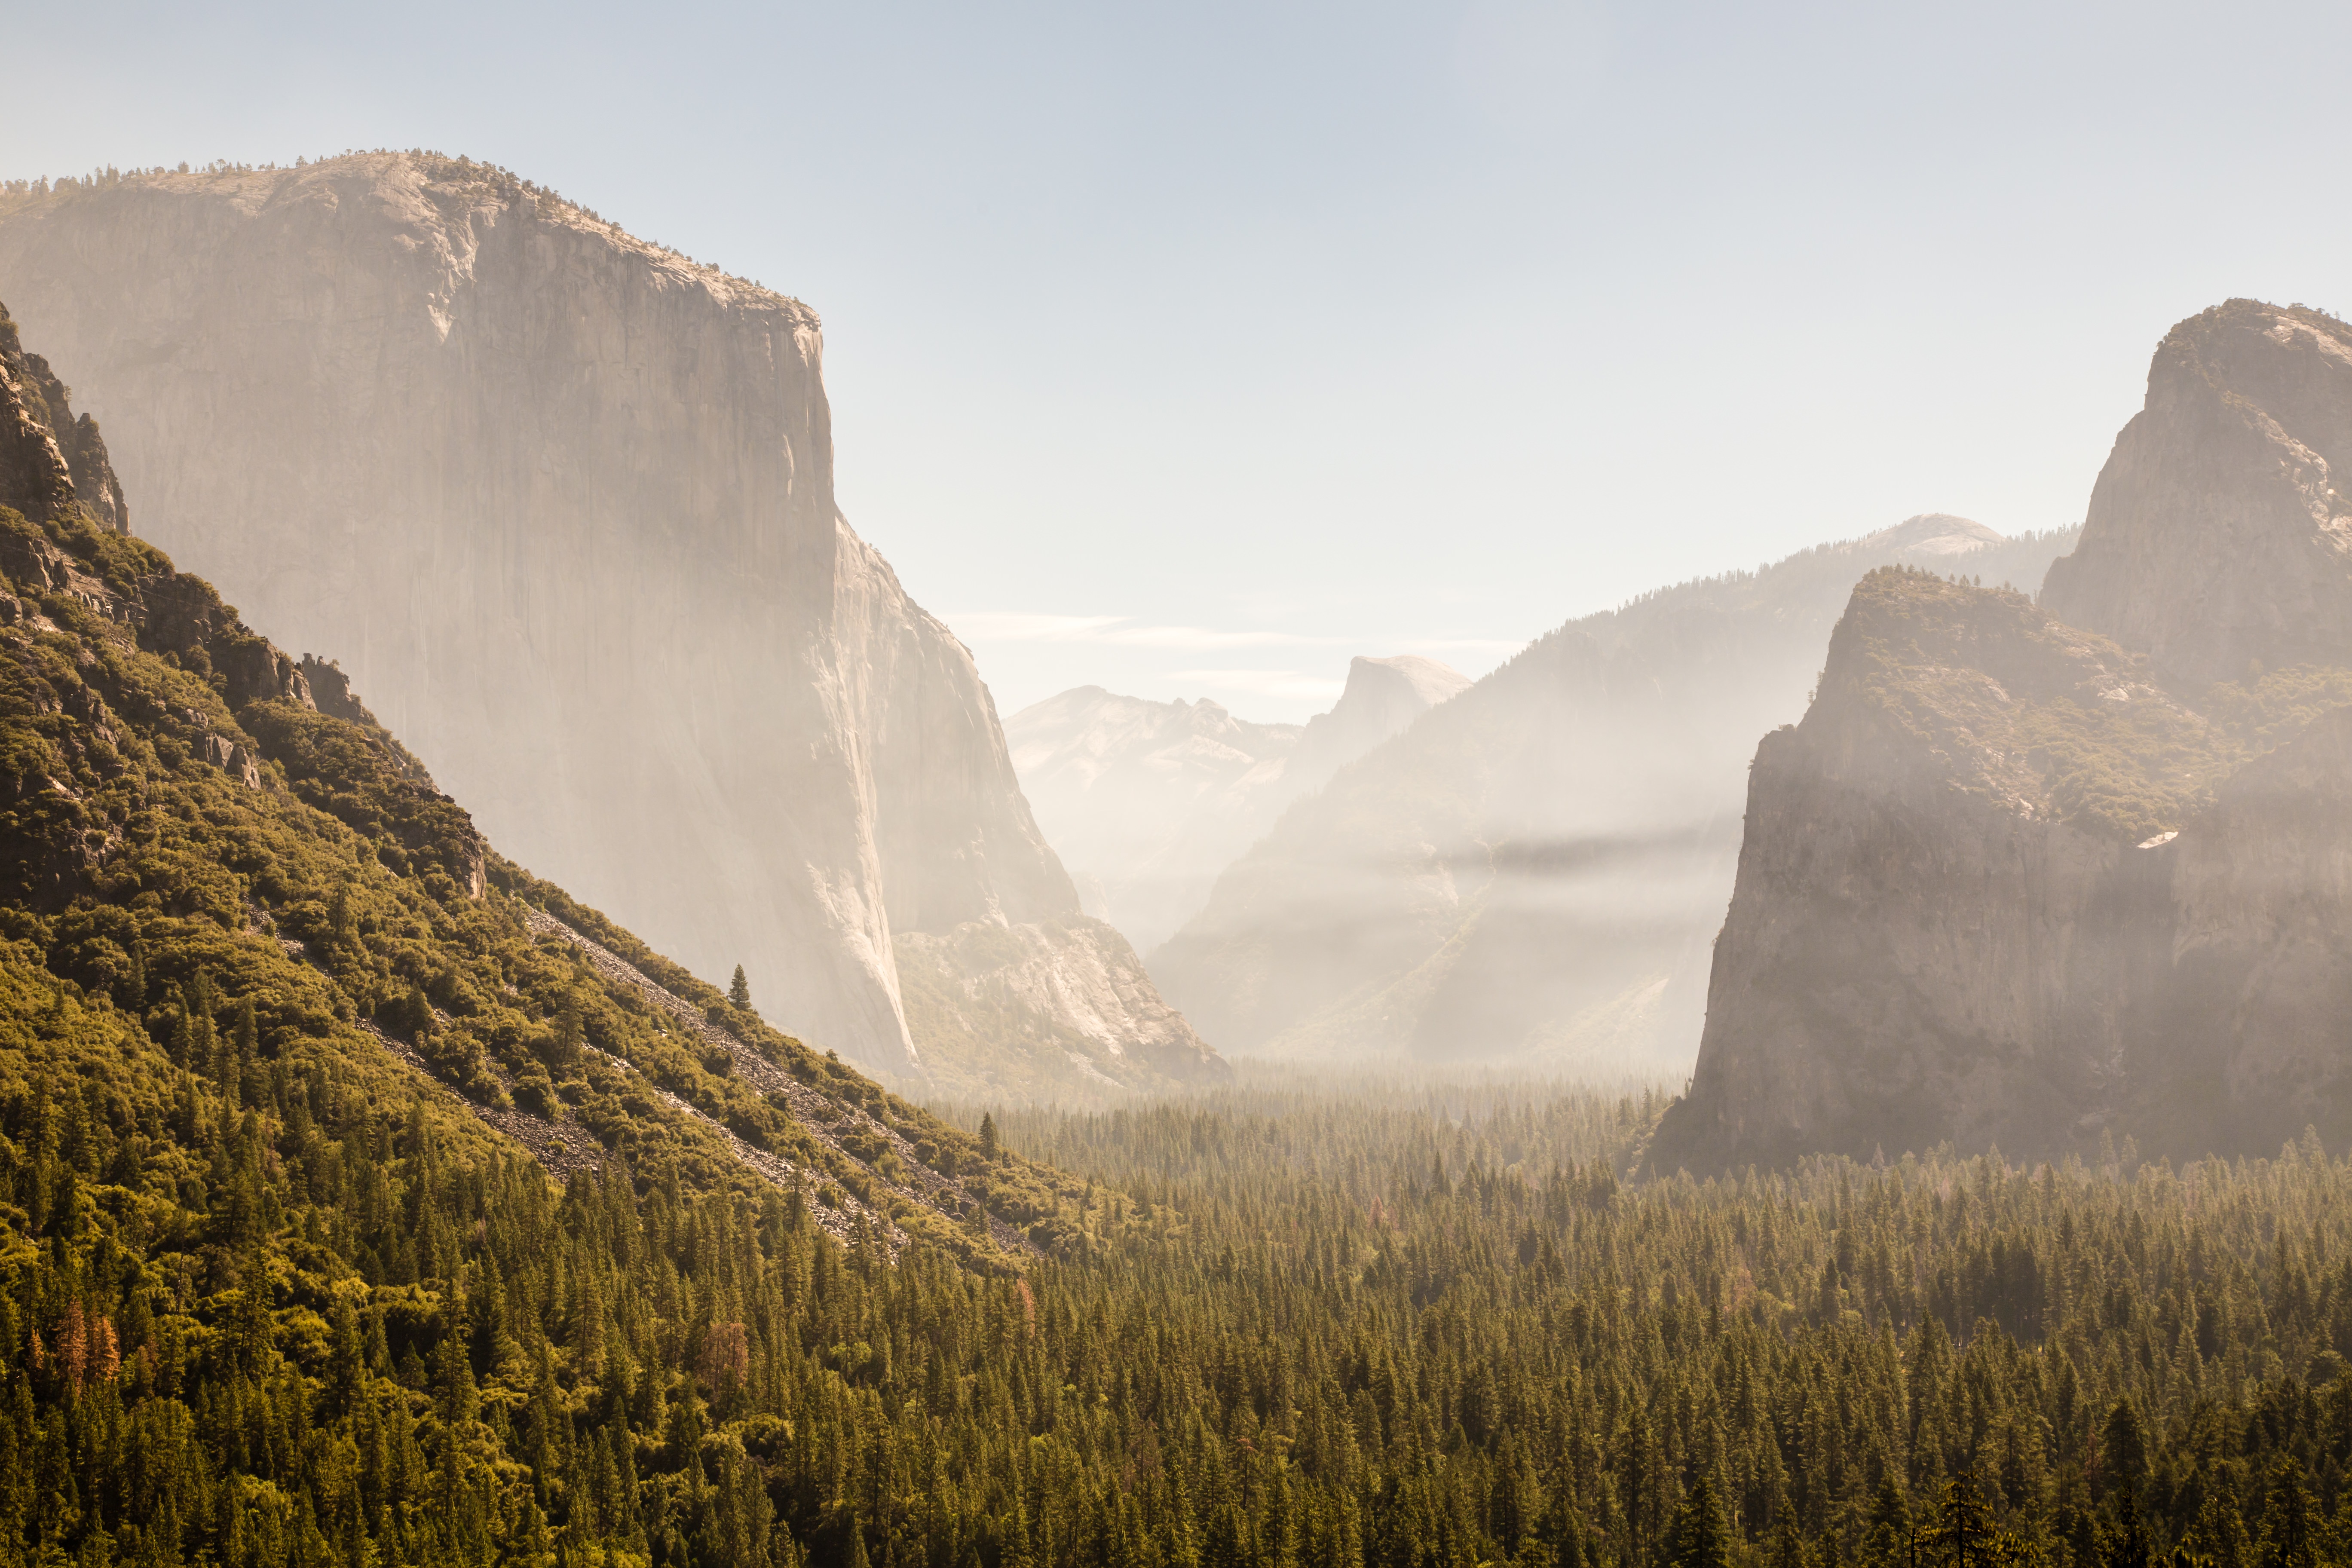
landscape, nature, forest, rock, wilderness, mountain, cloud, sky, fog, mist, sunlight, morning, hill, lake, valley, mountain range, travel, cliff, green, scenic, hike, autumn, terrain, national park, ridge, outdoors, clouds, geology, daylight, mountains, vegetation, misty, plateau, pinnacle, landform, geographical feature, atmospheric phenomenon, mountainous landforms